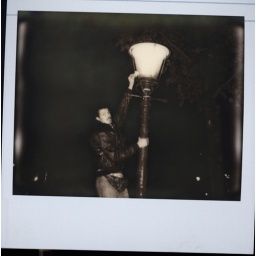
I clean a lamp for street lighting in Amsterdam